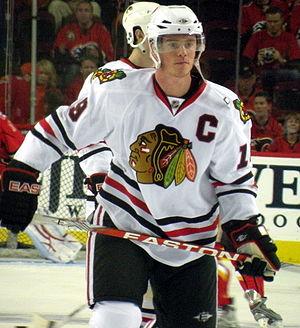
Jonathan Bryan Toews est un joueur professionnel canadien de hockey sur glace.
Les controverses sur la représentation des natifs américains dans le sport, correspond à l'utilisation de termes, images, symboles ou toute représentation faisant référence aux peuples autochtones, aux Premières Nations ou leurs cultures, de manière péjorative, et ce, dans le sport professionnel, universitaire ou amateur aux États-Unis et au Canada. Avec les années 1960 et les premiers mouvements de défense des droits civiques des natifs américains, des voix des natifs américains dénoncent l'utilisation de leur culture, qui véhicule dans les médias, en particulier à travers les sports populaires, des stéréotypes et des préjugés. Ainsi, l’utilisation des noms de tribus, ou bien de personnages historiques de la culture amérindienne, est perçue comme une forme d'appropriation culturelle.
Les Blackhawks de Chicago sont une franchise professionnelle de hockey sur glace basée à Chicago, aux États-Unis, qui évolue dans la Ligue nationale de hockey. Ils font partie de l'association de l'Ouest et de la division Centrale. Fondés en 1926 à Chicago, les Blackhawks sont une des « six équipes originales » en compagnie des équipes des Bruins de Boston, des Canadiens de Montréal, des Maple Leafs de Toronto, des Rangers de New York et des Red Wings de Détroit. Écrit « Black Hawks » en deux mots séparés depuis les débuts de la franchise, le nom est officiellement modifié en « Blackhawks » lors de l'été 1986.
Kristopher Allen Letang, dit Kris Letang, est un joueur professionnel canadien de hockey sur glace évoluant au poste de défenseur. Il est repêché en troisième ronde, 62ᵉ au total par les Penguins de Pittsburgh au repêchage d'entrée de 2005 dans la Ligue nationale de hockey. Faisant ses débuts dans la LNH en 2006-2007, il est rapidement renvoyé dans la Ligue de hockey junior majeur du Québec avec son équipe, les Foreurs de Val-d'Or.
Les séries éliminatoires de la Coupe Stanley 2010 font suite à la saison 2009-2010 de la Ligue nationale de hockey.
Timothy Leif Oshie, dit T. J. Oshie, est un joueur professionnel américain de hockey sur glace évoluant pour les Capitals de Washington dans la Ligue nationale de hockey.